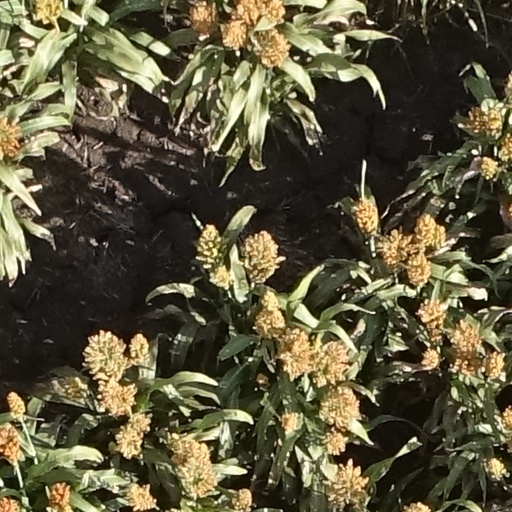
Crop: sorghum